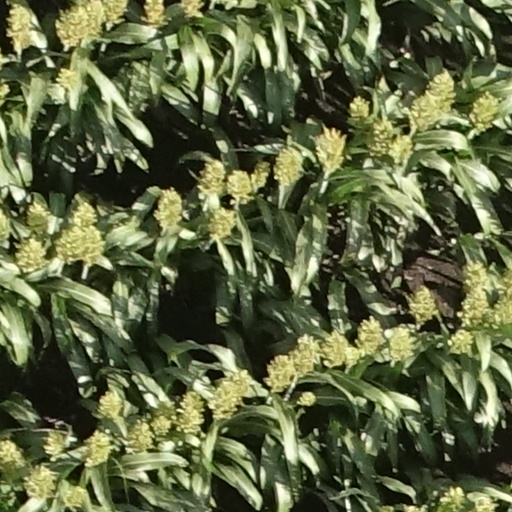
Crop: sorghum